Graduate College, Lancaster

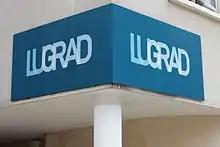
Signage at Graduate College, showing the pre-2019 logo and colours

The college bar, the Herdwick, is known for its large beer festivals, its constant supply of real ale and a variety of whiskies. It is listed in the "Good Beer Guide", one of three student bars in the country to be included. The bar is also known for its weekly live music nights, usually every Thursday when a mix of student and non-student bands play.